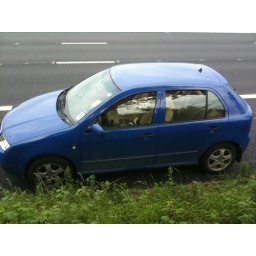
100605_two dogs in a dead car